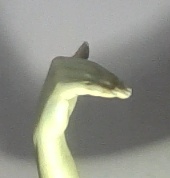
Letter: khaa